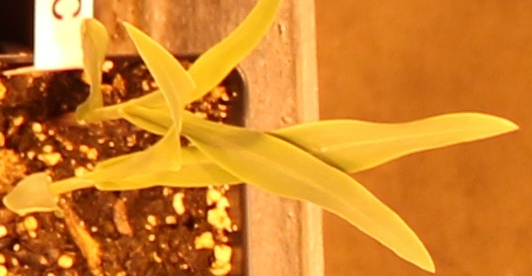
Label: Corn